SEAT León

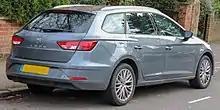
SEAT León ST facelift

It came only in Candy white or Infiri black. The Cupra 310 Limited Edition featured beside the OEM Cupra equipment an engine management remapping by Abt Sportsline, black Orion-alloy wheels, an alarm system, Bluetooth connectivity and special 310 Limited Edition badges on the sides and the rear hatch. There were also stainless decals inside the front door frames displaying the 310 Ltd logo. A badge on the dashboard displayed the serial number, and the car was delivered with a key ring to match. Full factory warranty was retained with the power increase that increased the top speed to .